12 Rounds (film)

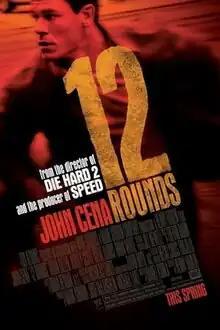
Theatrical release poster

12 Rounds is a 2009 American action film directed by Renny Harlin and produced by WWE Studios. The cast is led by John Cena, alongside Aidan Gillen, Steve Harris, Gonzalo Menendez, Brian J. White, Ashley Scott, and Taylor Cole. The film was released to theaters in the United States on March 27, 2009. The film received generally negative reviews.